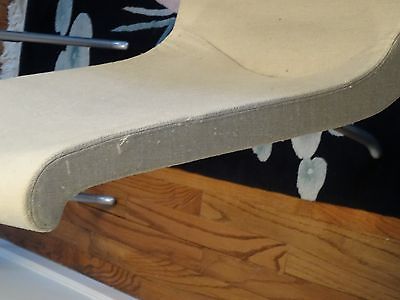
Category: table